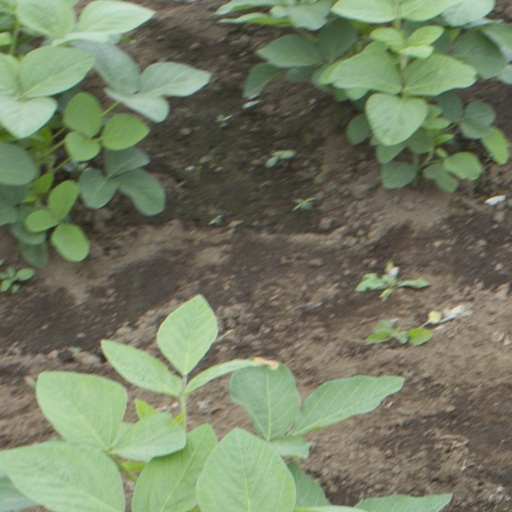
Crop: soybean